Rhys ap Gruffydd

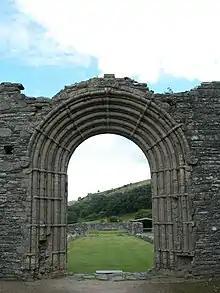
Several of Rhys's children, including Gruffydd and Maelgwn, were buried at Strata Florida Abbey.

Rhys died on 28 April 1197, unexpectedly, and was buried in St Davids Cathedral. The chronicler of "Brut y Tywysogion" records for 1197: